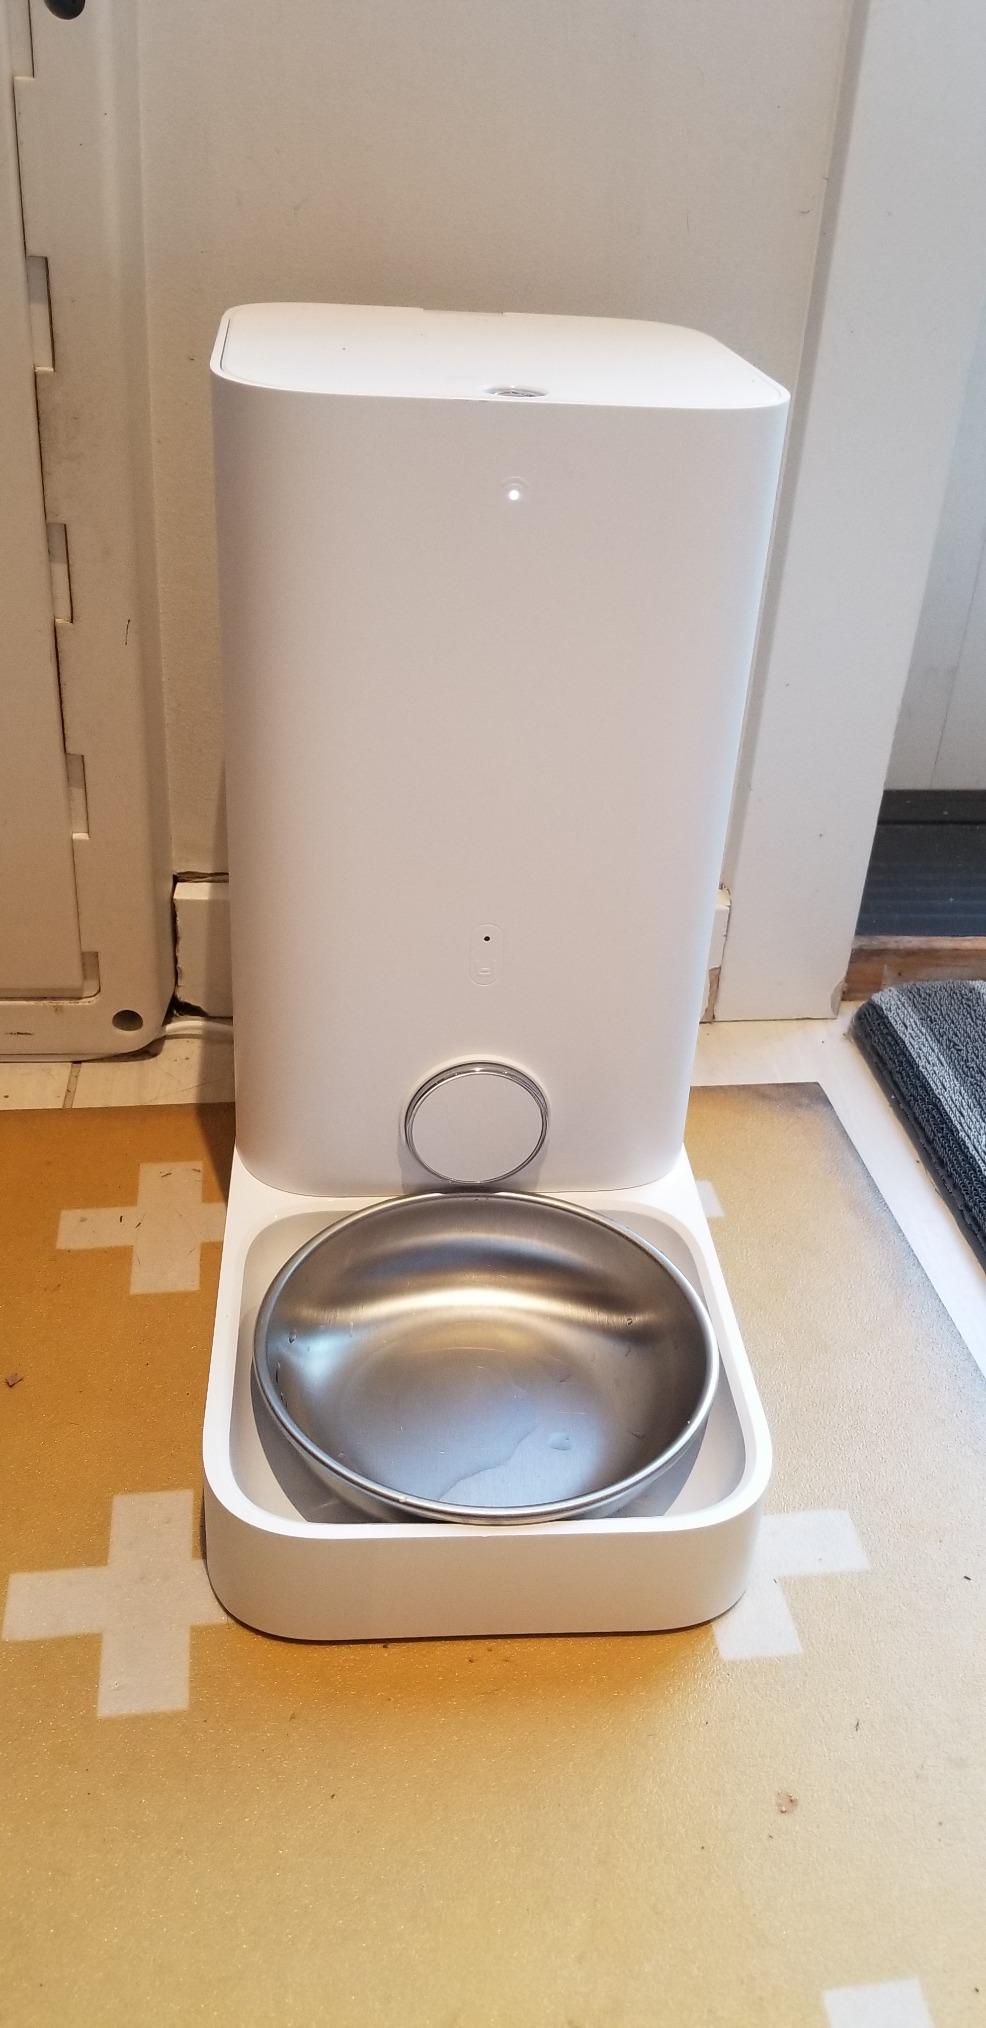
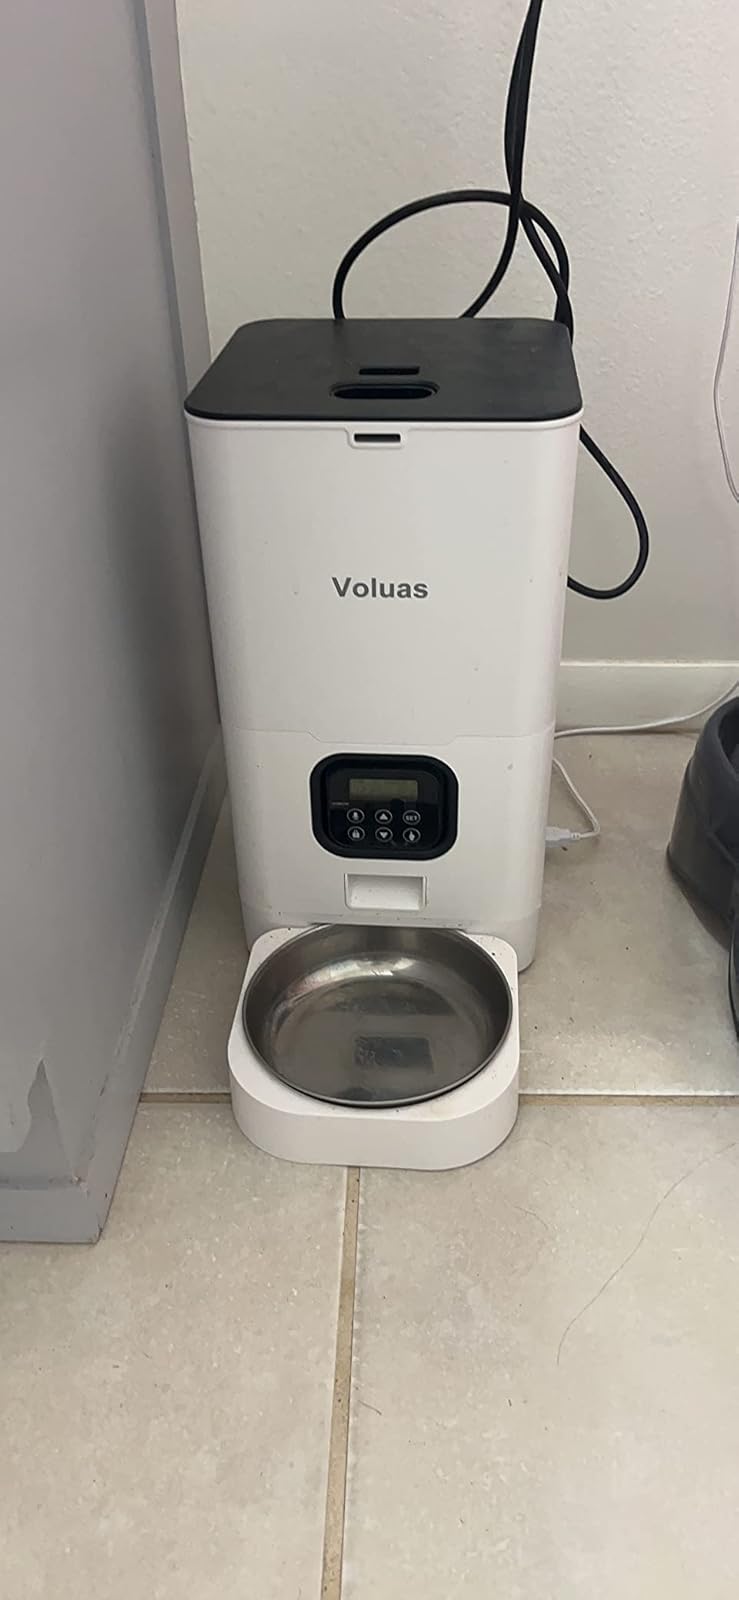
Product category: items_feeder
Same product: no